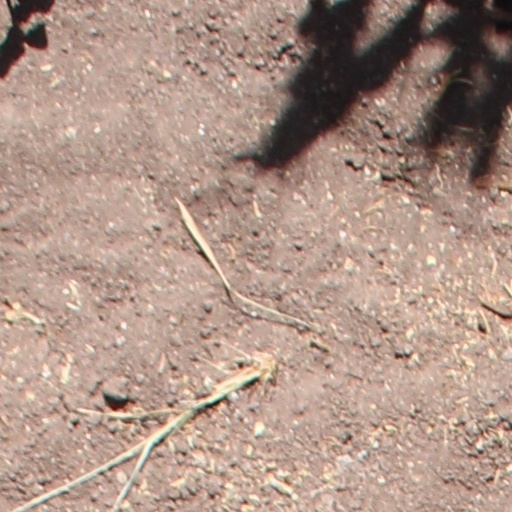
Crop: wheat